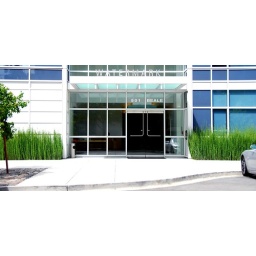
the watermark building in south beach